Martha Cohen

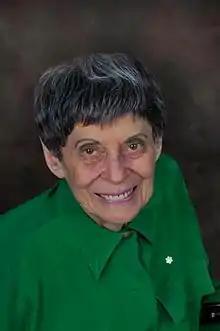

Martha Ruth Cohen, CM, LLD (née Block; 1920 – February 26, 2015) was a Canadian community activist and philanthropist. She spearheaded a variety of major civic projects, including construction of the $45 million Calgary Centre for the Performing Arts. As chairwoman of the board of directors at Mount Royal College, she oversaw the construction of a new campus and was the first woman to head a higher educational institution in Alberta. She was a member of the Order of Canada and received an honorary doctorate from the University of Calgary in 1982.